Sewing gauge

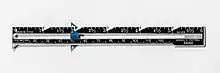
A 6" long sewing gauge with a plastic slider

A sewing gauge is a ruler, typically 6 inches long, used for measuring short spaces. It is typically a metal scale, marked in both inches and centimeters with a sliding pointer, similar in use to a caliper. It is used to mark hems for alterations as well as intervals between pleats and buttonholes and buttonhole lengths. It can be also used as a compass to draw arcs and circles by anchoring the slider with a pin and placing the tip of a marking pencil in the hole located at the end of the scale. Some models also incorporate a button shank and a blunt point for turning corners right side out.